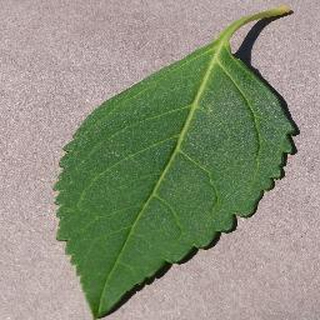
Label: healthy_cherry